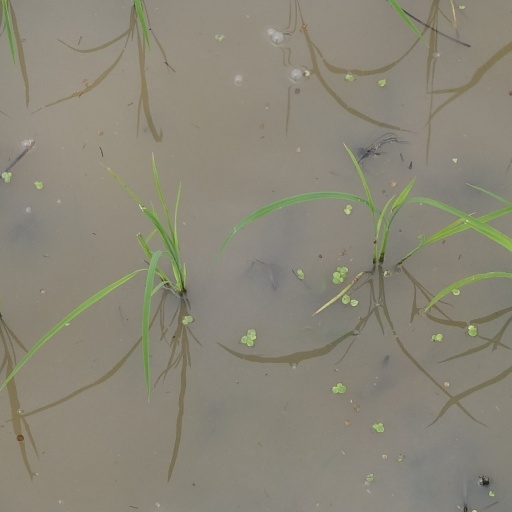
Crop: rice